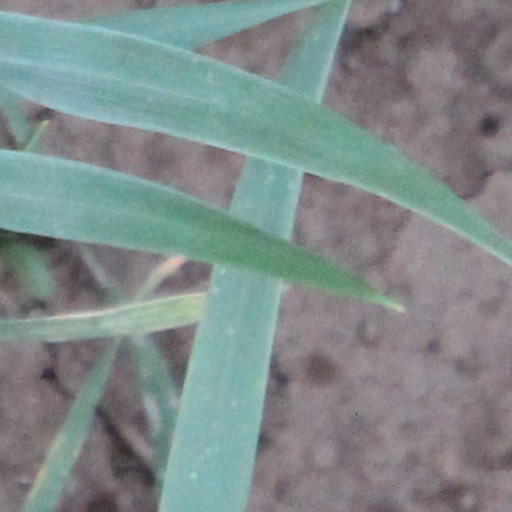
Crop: wheat